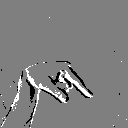
ASL letter: q